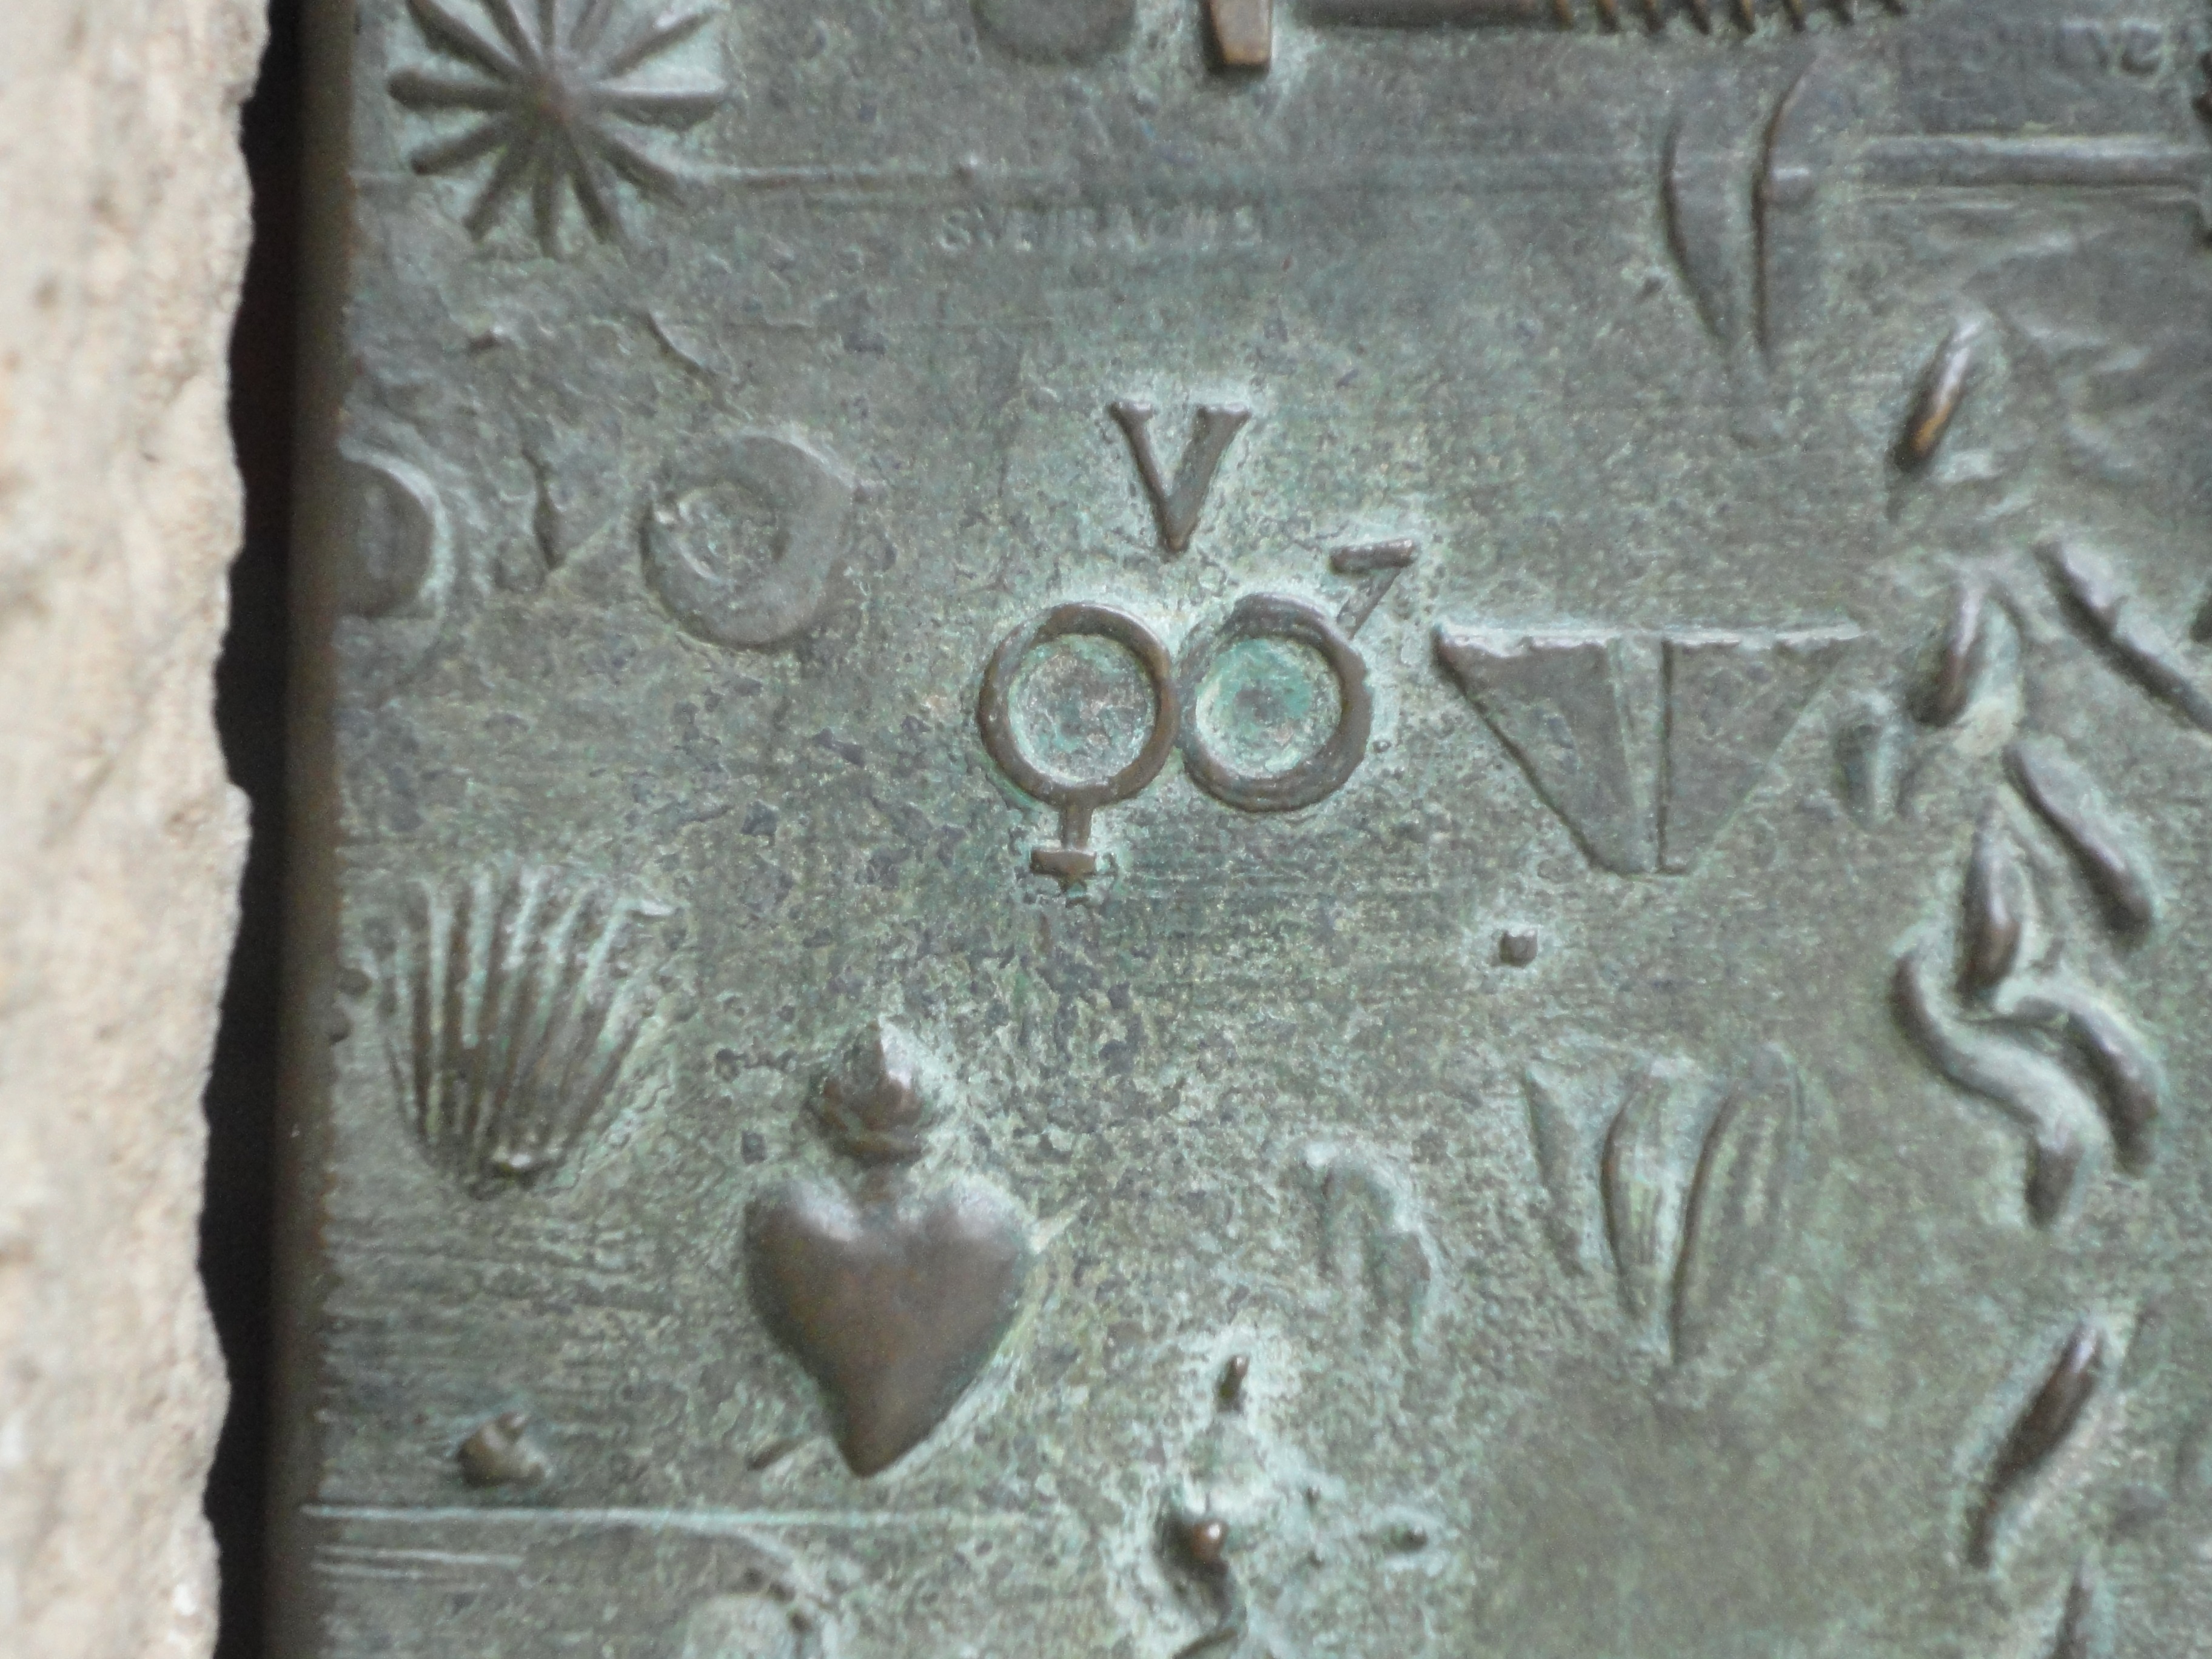
barcelona, grave, temple, headstone, gaudi, carving, relief, stele, sagrada familia, archaeological site, stone carving, ancient history, detail door